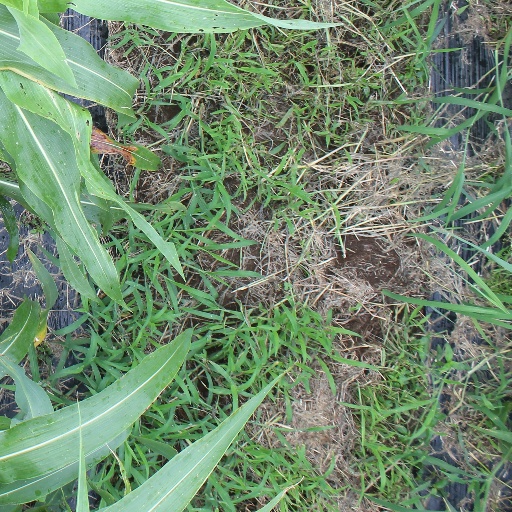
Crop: sorghum